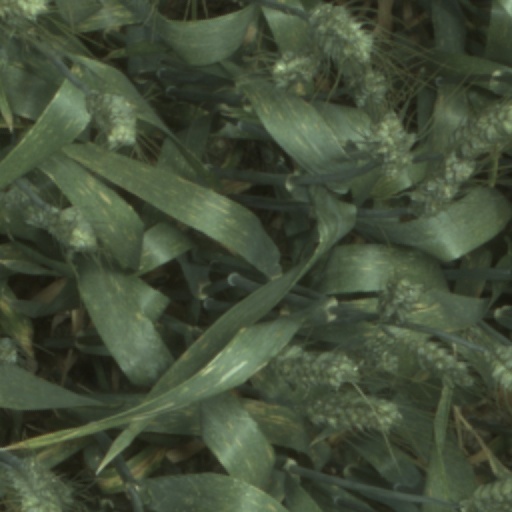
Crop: wheat